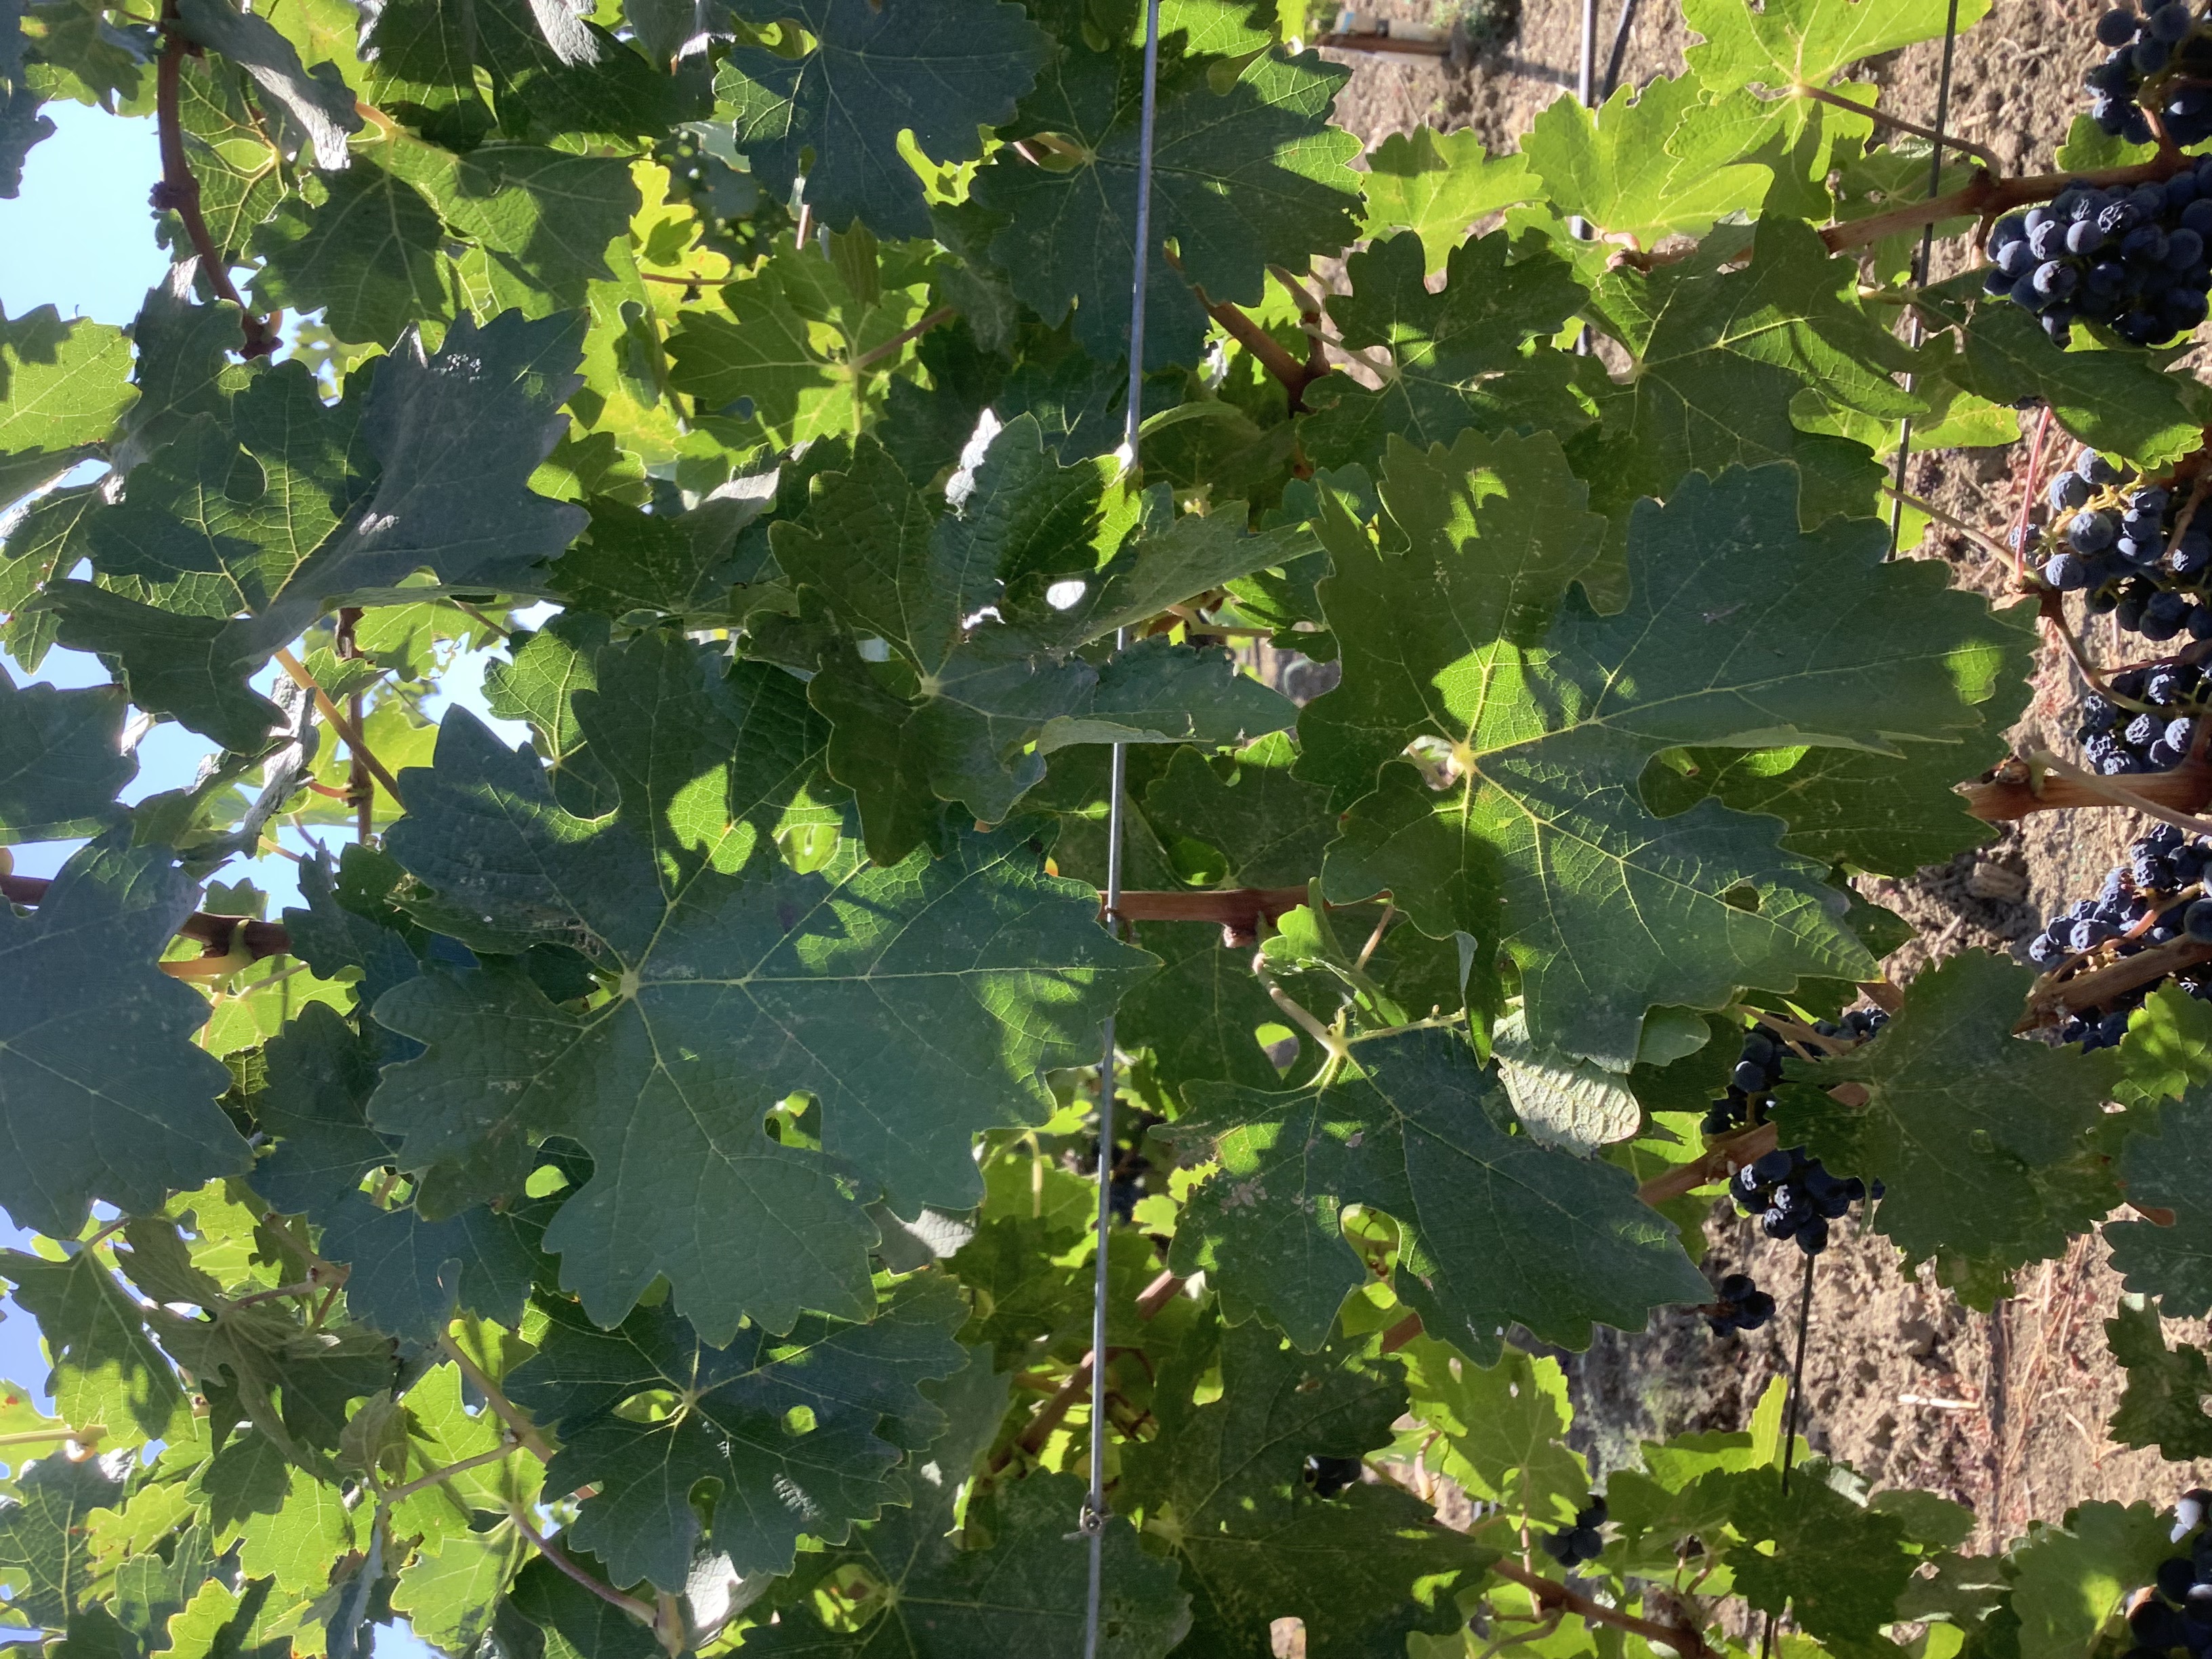
Label: No Virus